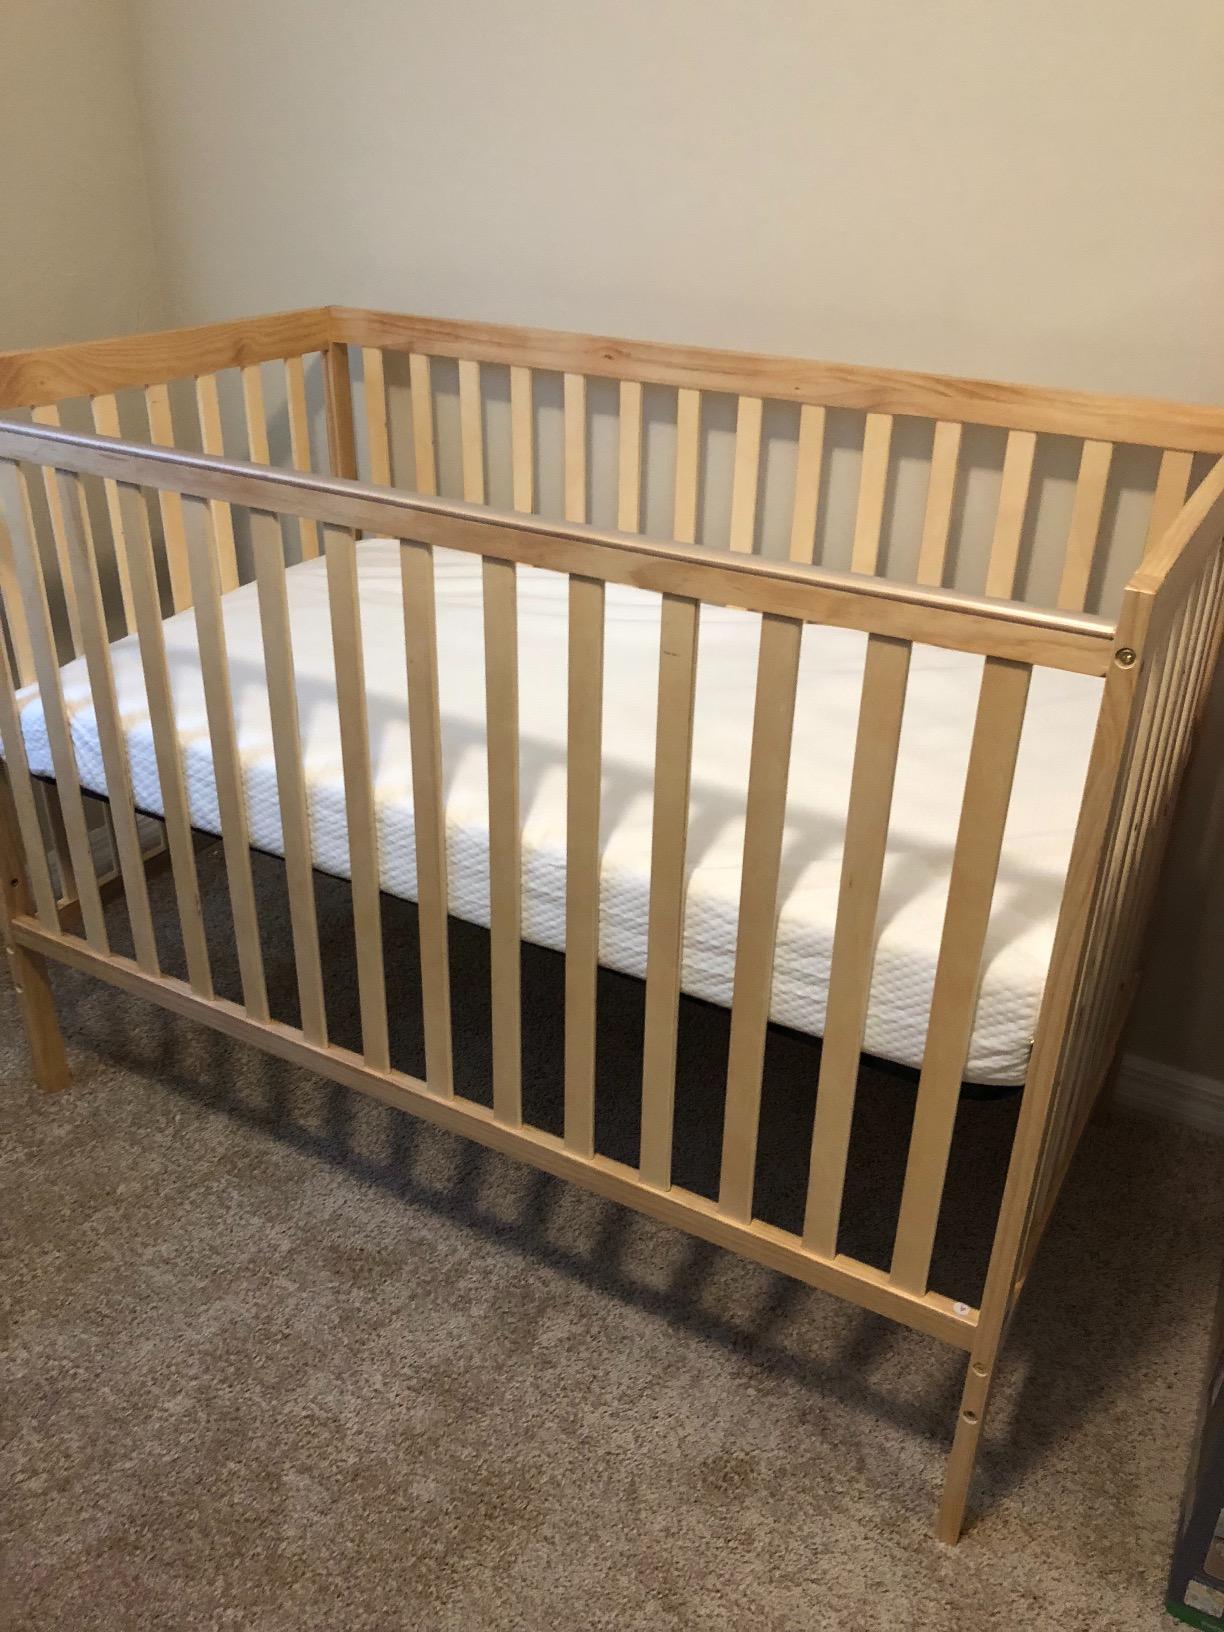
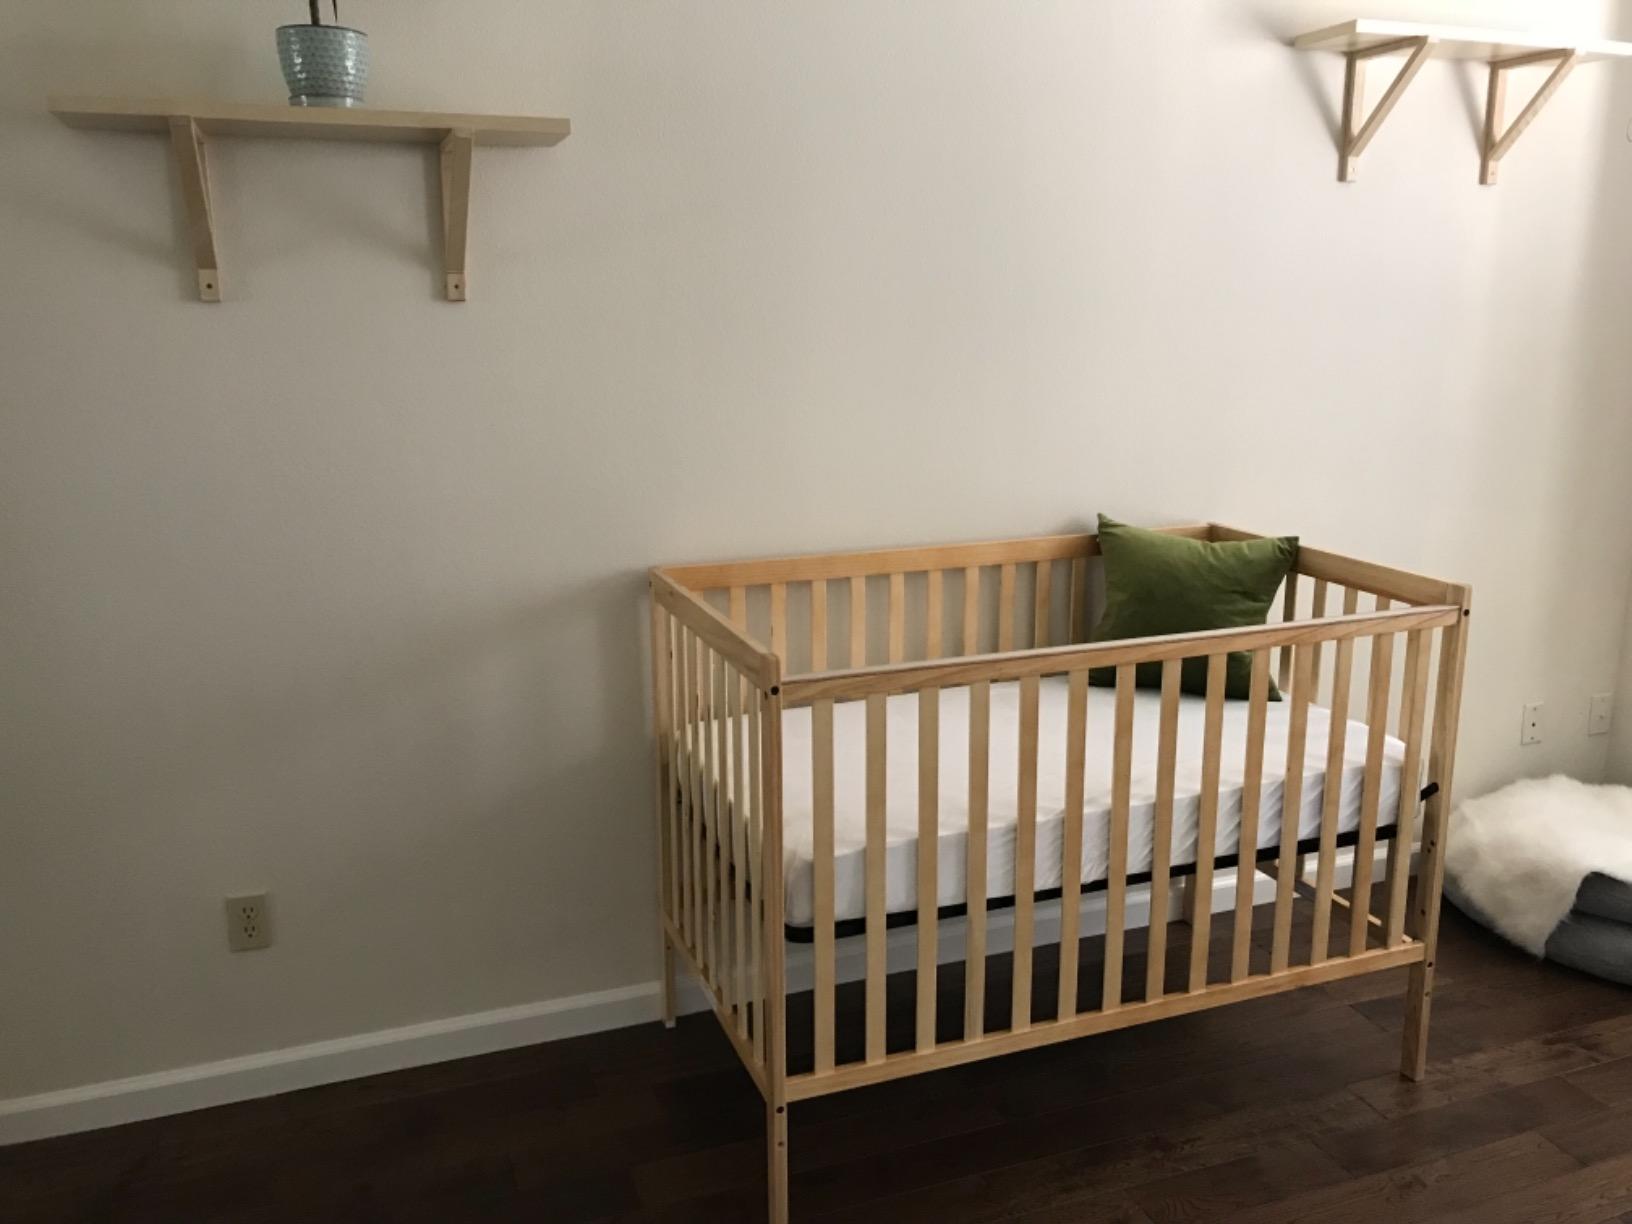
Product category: products_crib
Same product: yes